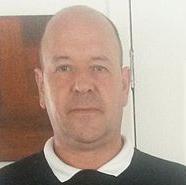
Age: 49